The Talons of Weng-Chiang

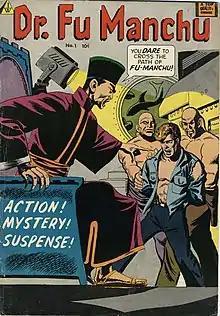
The serial's portrayal of Chinese characters, such as an antagonist reminiscent of Fu Manchu, generated criticism and controversy.

Although the script and the general production of the serial has been highly praised, some commentators have criticised elements of it such as the realisation of the giant rat and the depiction of the Chinese characters. Patrick Mulkern, in his "Radio Times" review, acknowledged the "wretched realisation of the giant rat". In his volume of British history "State of Emergency", Dominic Sandbrook criticises the giant rat for being "one of the worst-realised monsters not merely in the show's history, but in the history of human entertainment." Howe and Walker noted that its flaw was the realisation of the giant rat, though the story "still contains its fair share of gruesome and disturbing material". Future "Doctor Who" executive producer Steven Moffat said in 1995: "How could a good hack think that the BBC could make a giant rat? If he'd come to my house when I was 14 and said 'Can BBC Special Effects do a giant rat?' I'd have said no. I'd rather see them do something limited than something crap. What I resented was having to go to school two days later, and my friends knew I watched this show. They'd go 'Did you see the giant rat?!' and I'd have to say I thought there was dramatic integrity elsewhere."